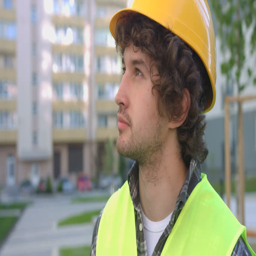
portrait of beautiful young builder with black curly hair in the protective helmet looking in side , turning to camera and smiling .